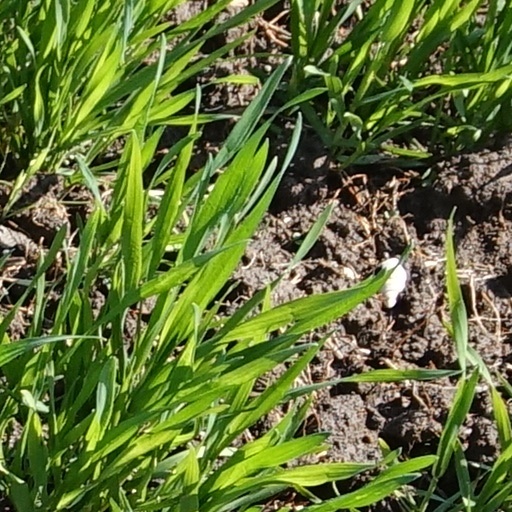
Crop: wheat